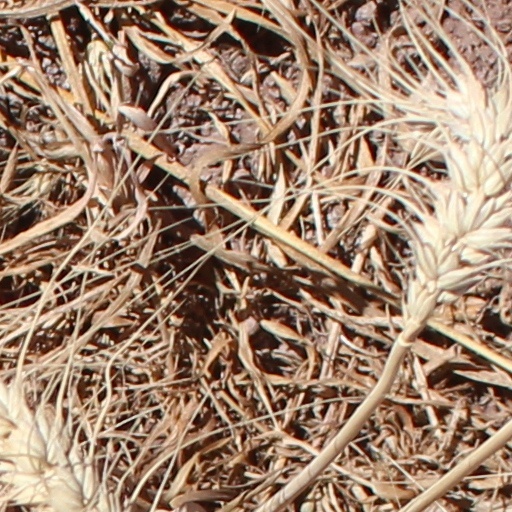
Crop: wheat